2018–19 Premier League International Cup

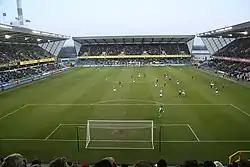
The Den in South Bermondsey, London hosted the final

The 2018–19 Premier League International Cup was the fifth season of the Premier League International Cup, a European club football competition organised by the Premier League for under-23 players. Bayern won the title by defeating Dinamo Zagreb 2–0 in the final.